List of Atlético Madrid players

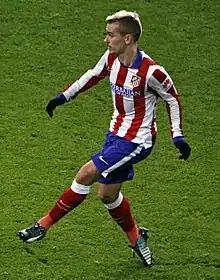
Antoine Griezmann is Atlético's all-time top goalscorer.

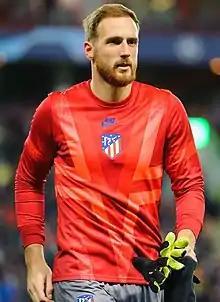
Jan Oblak holds the record as the foreigner with most appearances for Atlético.

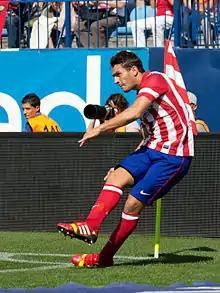
Koke is the current player with most appearances, and product of youth academy.

"Nationality column refers to the country (countries) represented internationally by the player, if any."